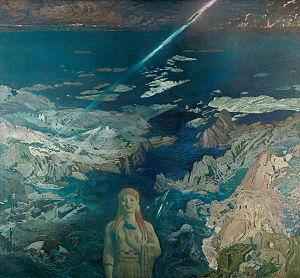
L'Enlèvement d'Europe est un tableau de Valentin Serov peint en 1910, un an avant sa mort, et qui a été réalisé selon diverses versions par son auteur.
Le mythe de l'Atlantide a alimenté nombre d'œuvres littéraires et artistiques.
Terror Antiquus est un tableau de Léon Bakst représentant la mort d'une ancienne civilisation au milieu de catastrophes naturelles. Elle se trouve au Musée russe à Saint-Pétersbourg.
Sergueï Konstantinovitch Makovski est un poète russe, critique d'art et organisateur d'expositions de peinture, éditeur de la revue « Apollon ».